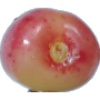
Label: cherry_rainier